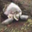
Label: turtle